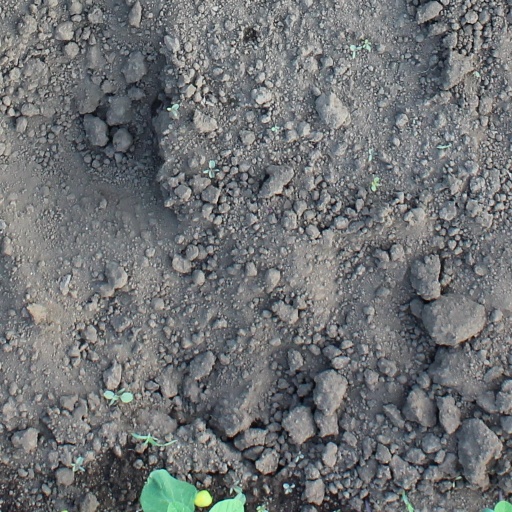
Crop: soybean